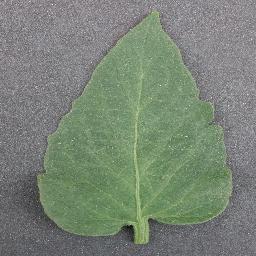
Label: Tomato___healthy